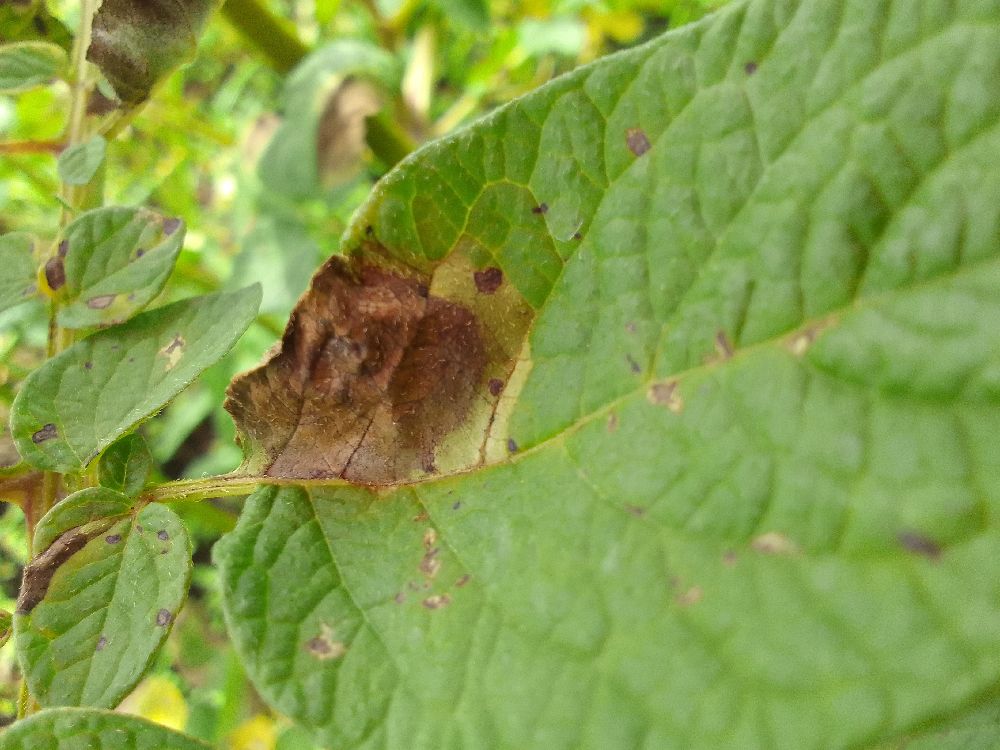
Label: Late blight